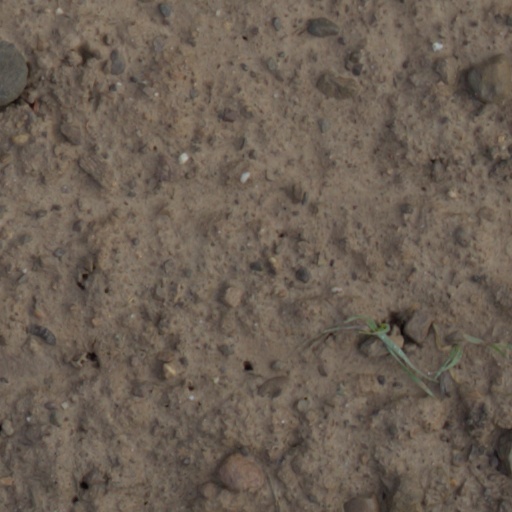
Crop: wheat